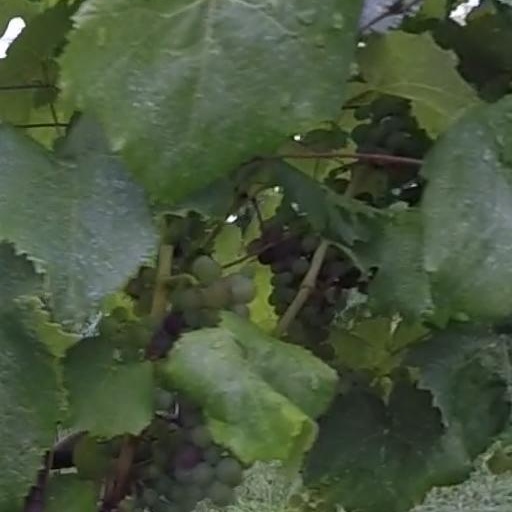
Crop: grape